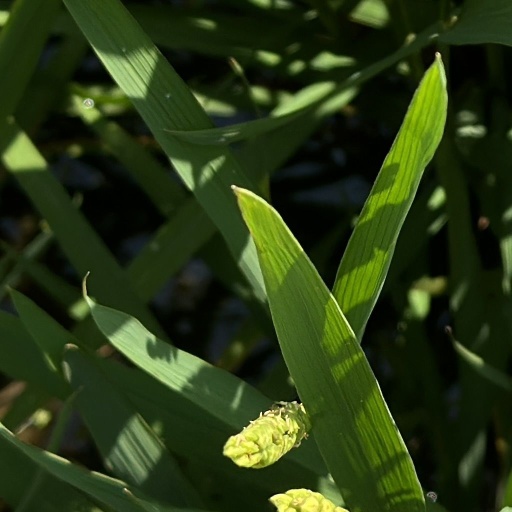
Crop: rice